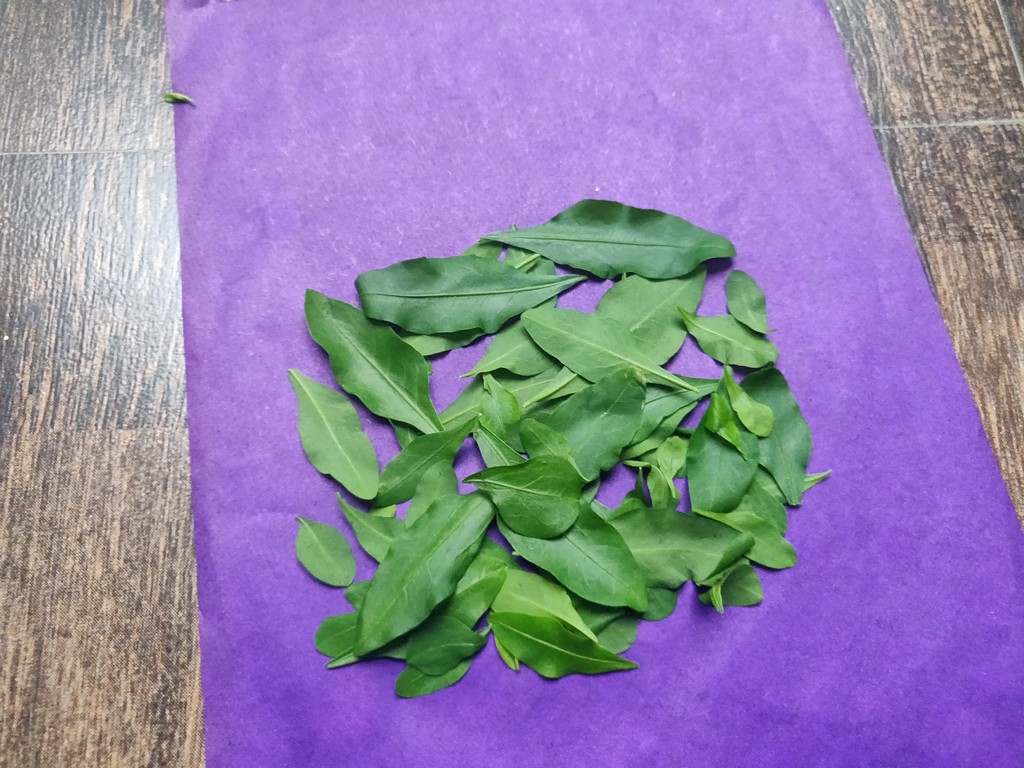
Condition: Healthy
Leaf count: multiple
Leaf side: unknown